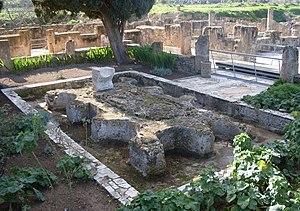
Fontaine romaine sous forme de tortue, Utique
Utique est un site archéologique localisé à l'emplacement d'une ancienne cité portuaire fondée par les Phéniciens dans l'Antiquité. Il est situé au nord de l'actuelle Tunisie, à une trentaine de kilomètres au nord-ouest de Carthage, dans le gouvernorat de Bizerte.